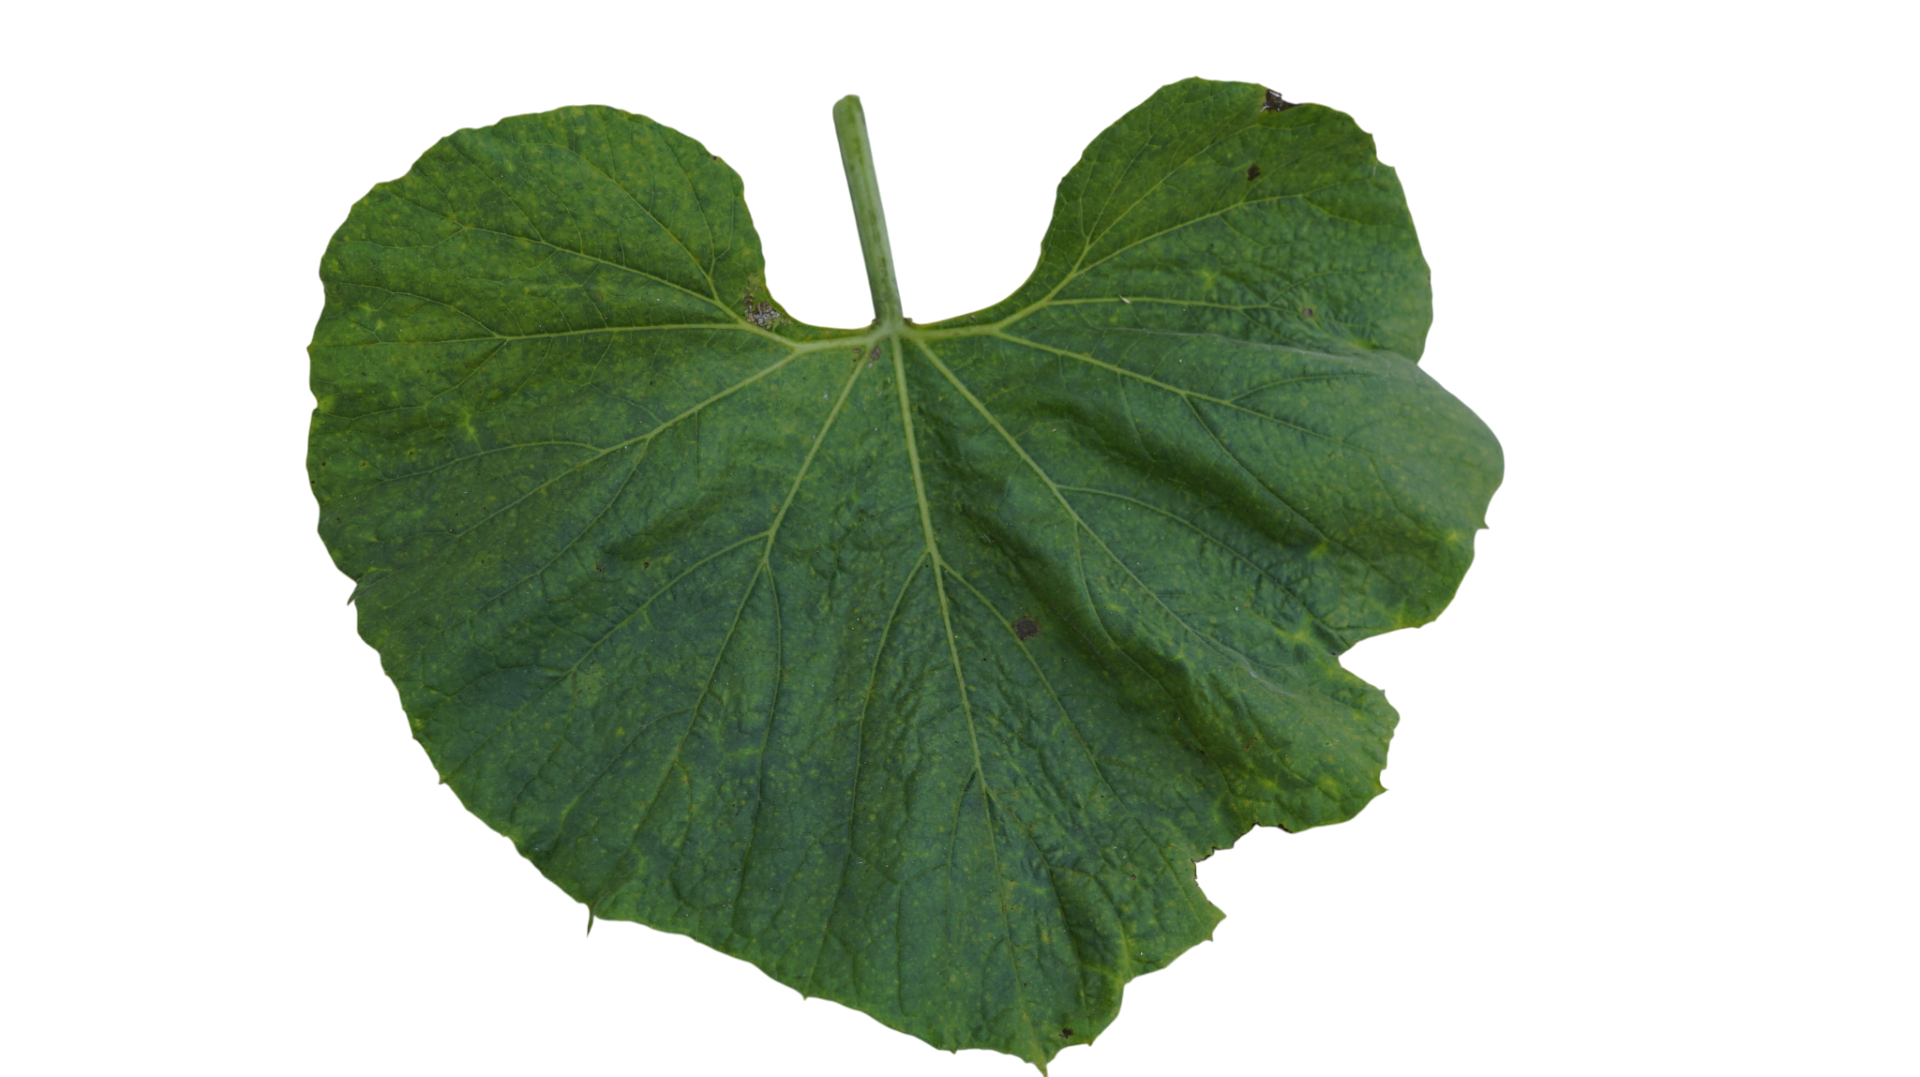
Crop: Bottle Gourd
Label: Mosaic_Virus